Spiracle (vertebrates)

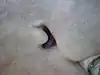
Spiracle of a shark (bighead spurdog, "Squalus bucephalus")

The spiracle is a small hole behind each eye that opens to the mouth in some fish. In the jawless fish, the first gill opening immediately behind the mouth is essentially similar to the other gill openings. With the evolution of the jaw in the early jawed vertebrates, this gill slit was caught between the forward gill-rod (now functioning as the jaw) and the next rod, the hyomandibular bone, supporting the jaw hinge and anchoring the jaw to the skull proper. The gill opening was closed off from below, the remaining opening was small and hole-like, and is termed a spiracle.